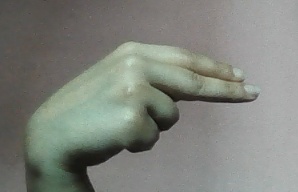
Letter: ain